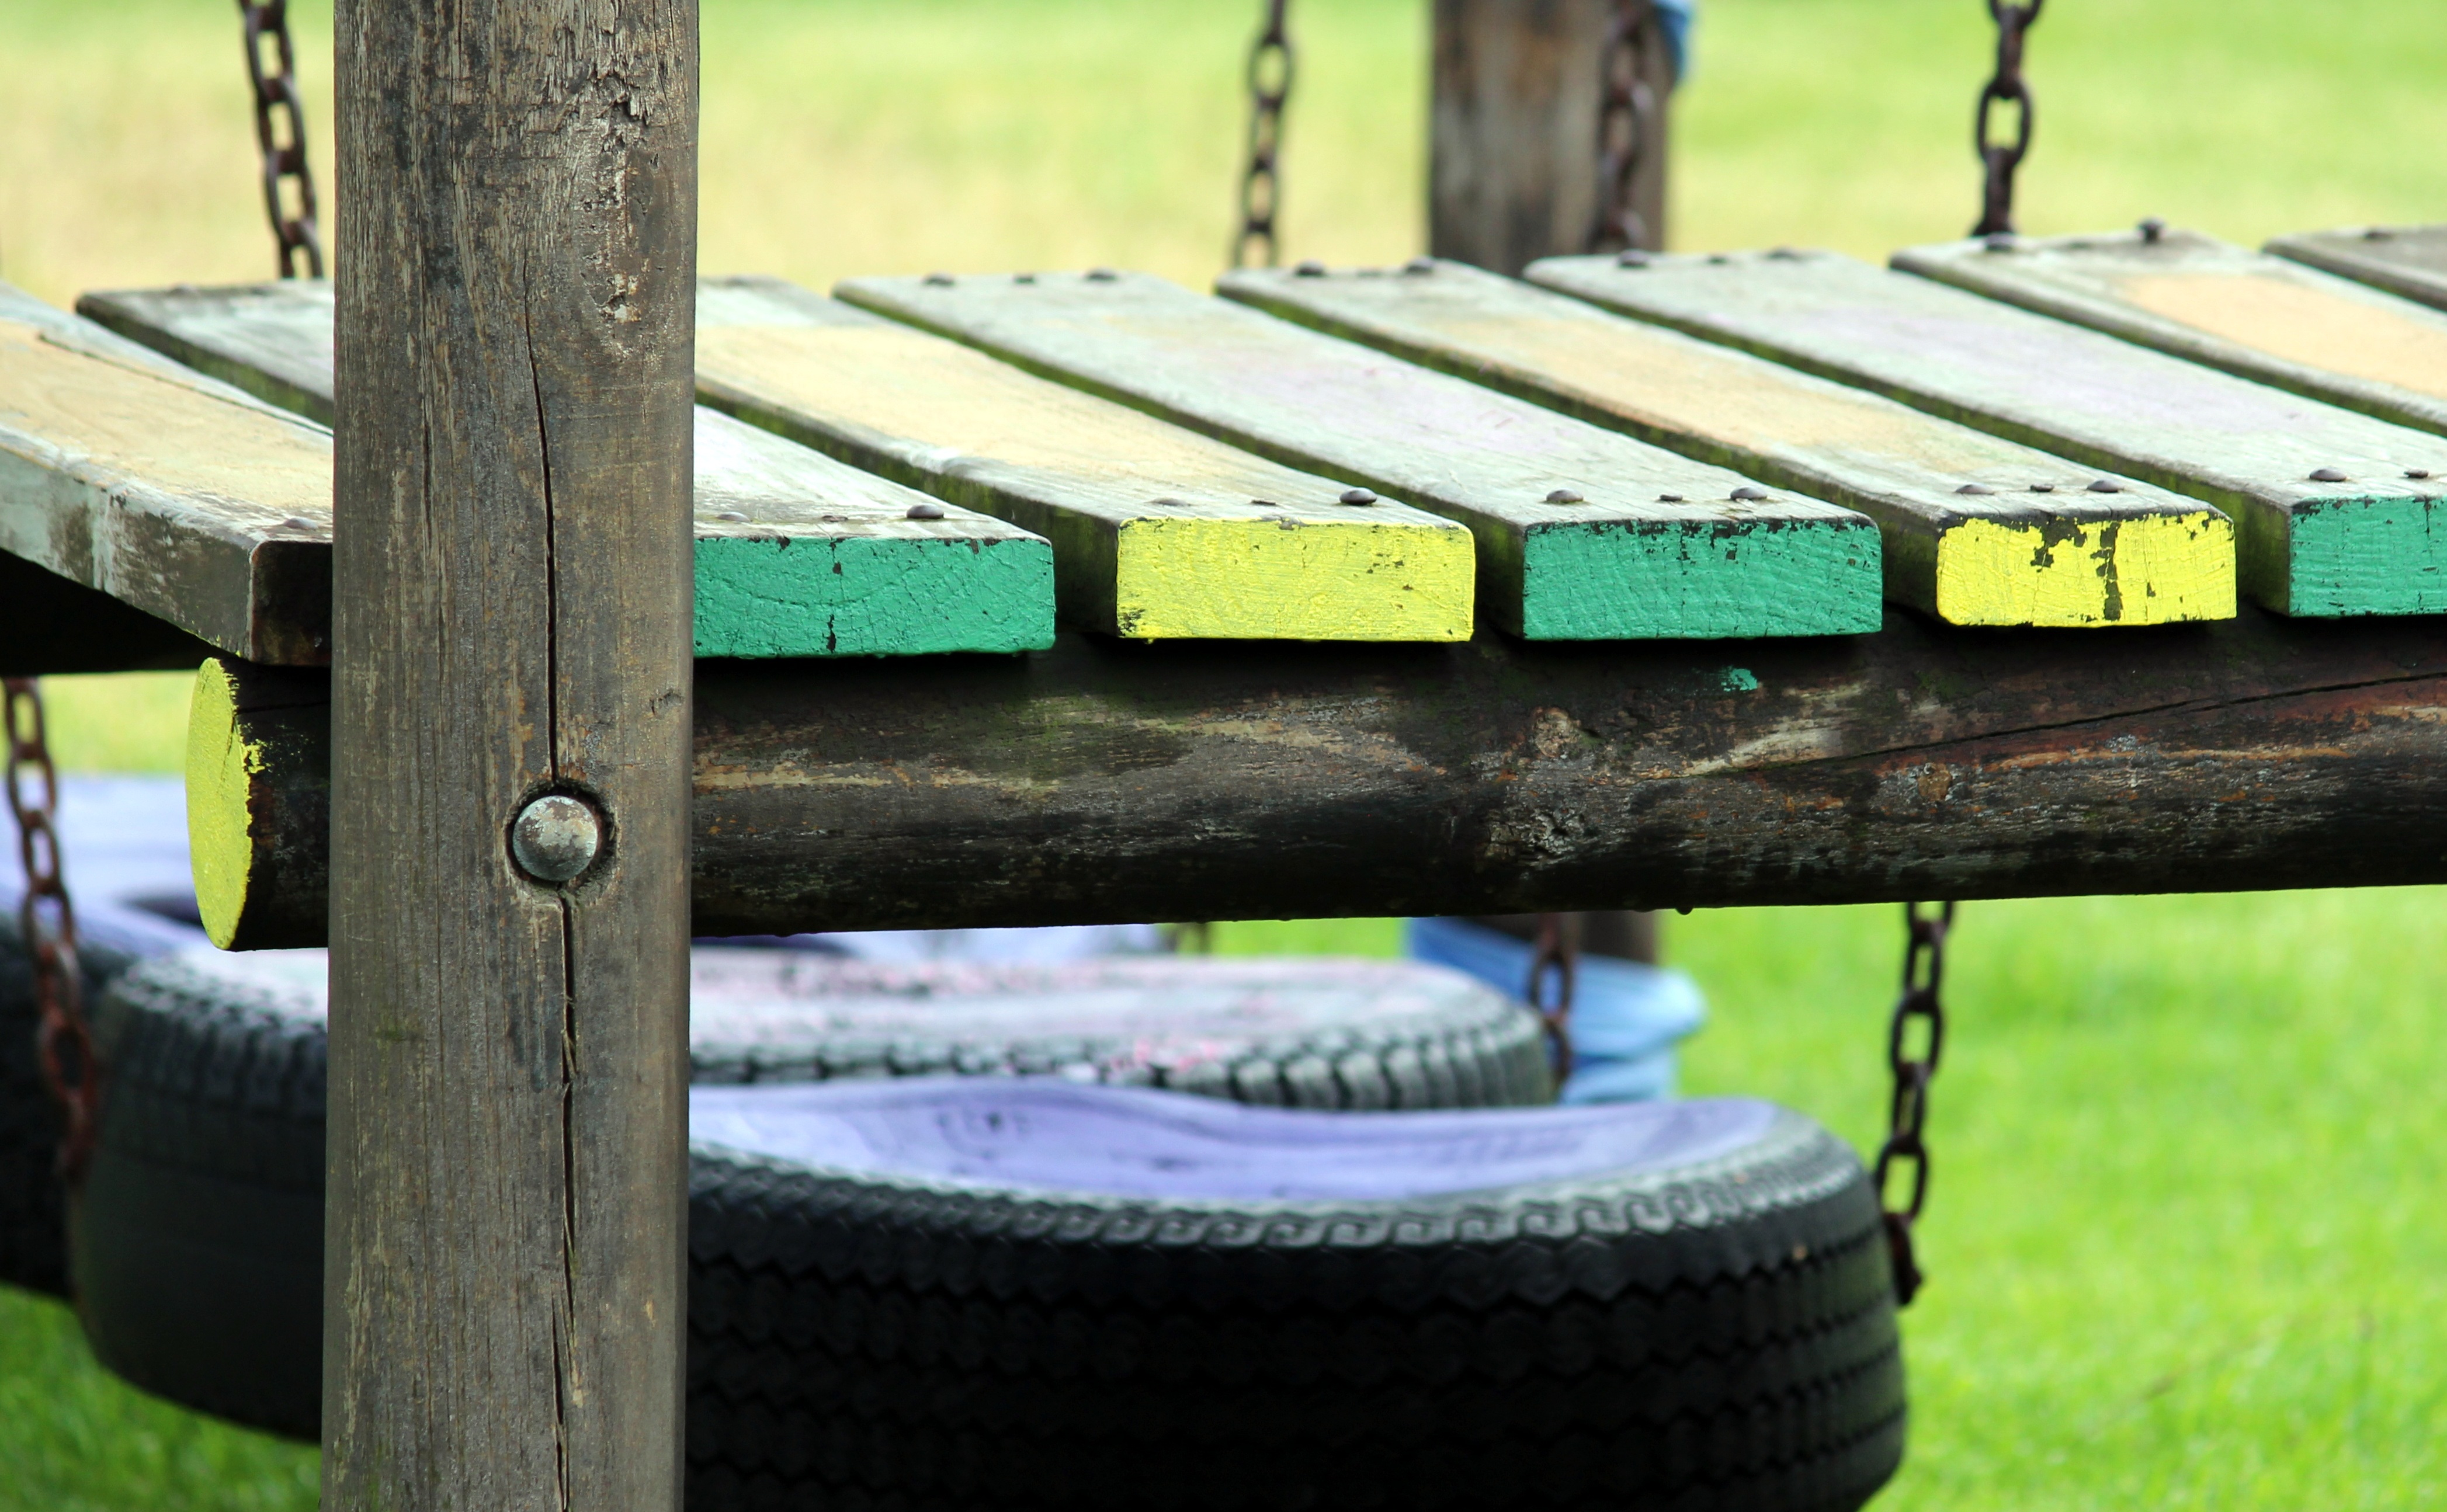
wood, play, bar, construction, green, furniture, colorful, movement, childhood, screw, playground, leave, therapy, auto tires, mature, connections, game device, children's playground, kletterhaus, man made object, sensors, children's, outdoor structure, adventure playground